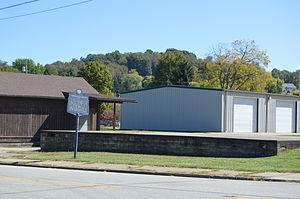
Jefferson est un borough situé au nord-est du comté de Greene, en Pennsylvanie, aux États-Unis. En 2010, il comptait une population de 270 habitants. Le borough est incorporé le 20 juillet 1950.